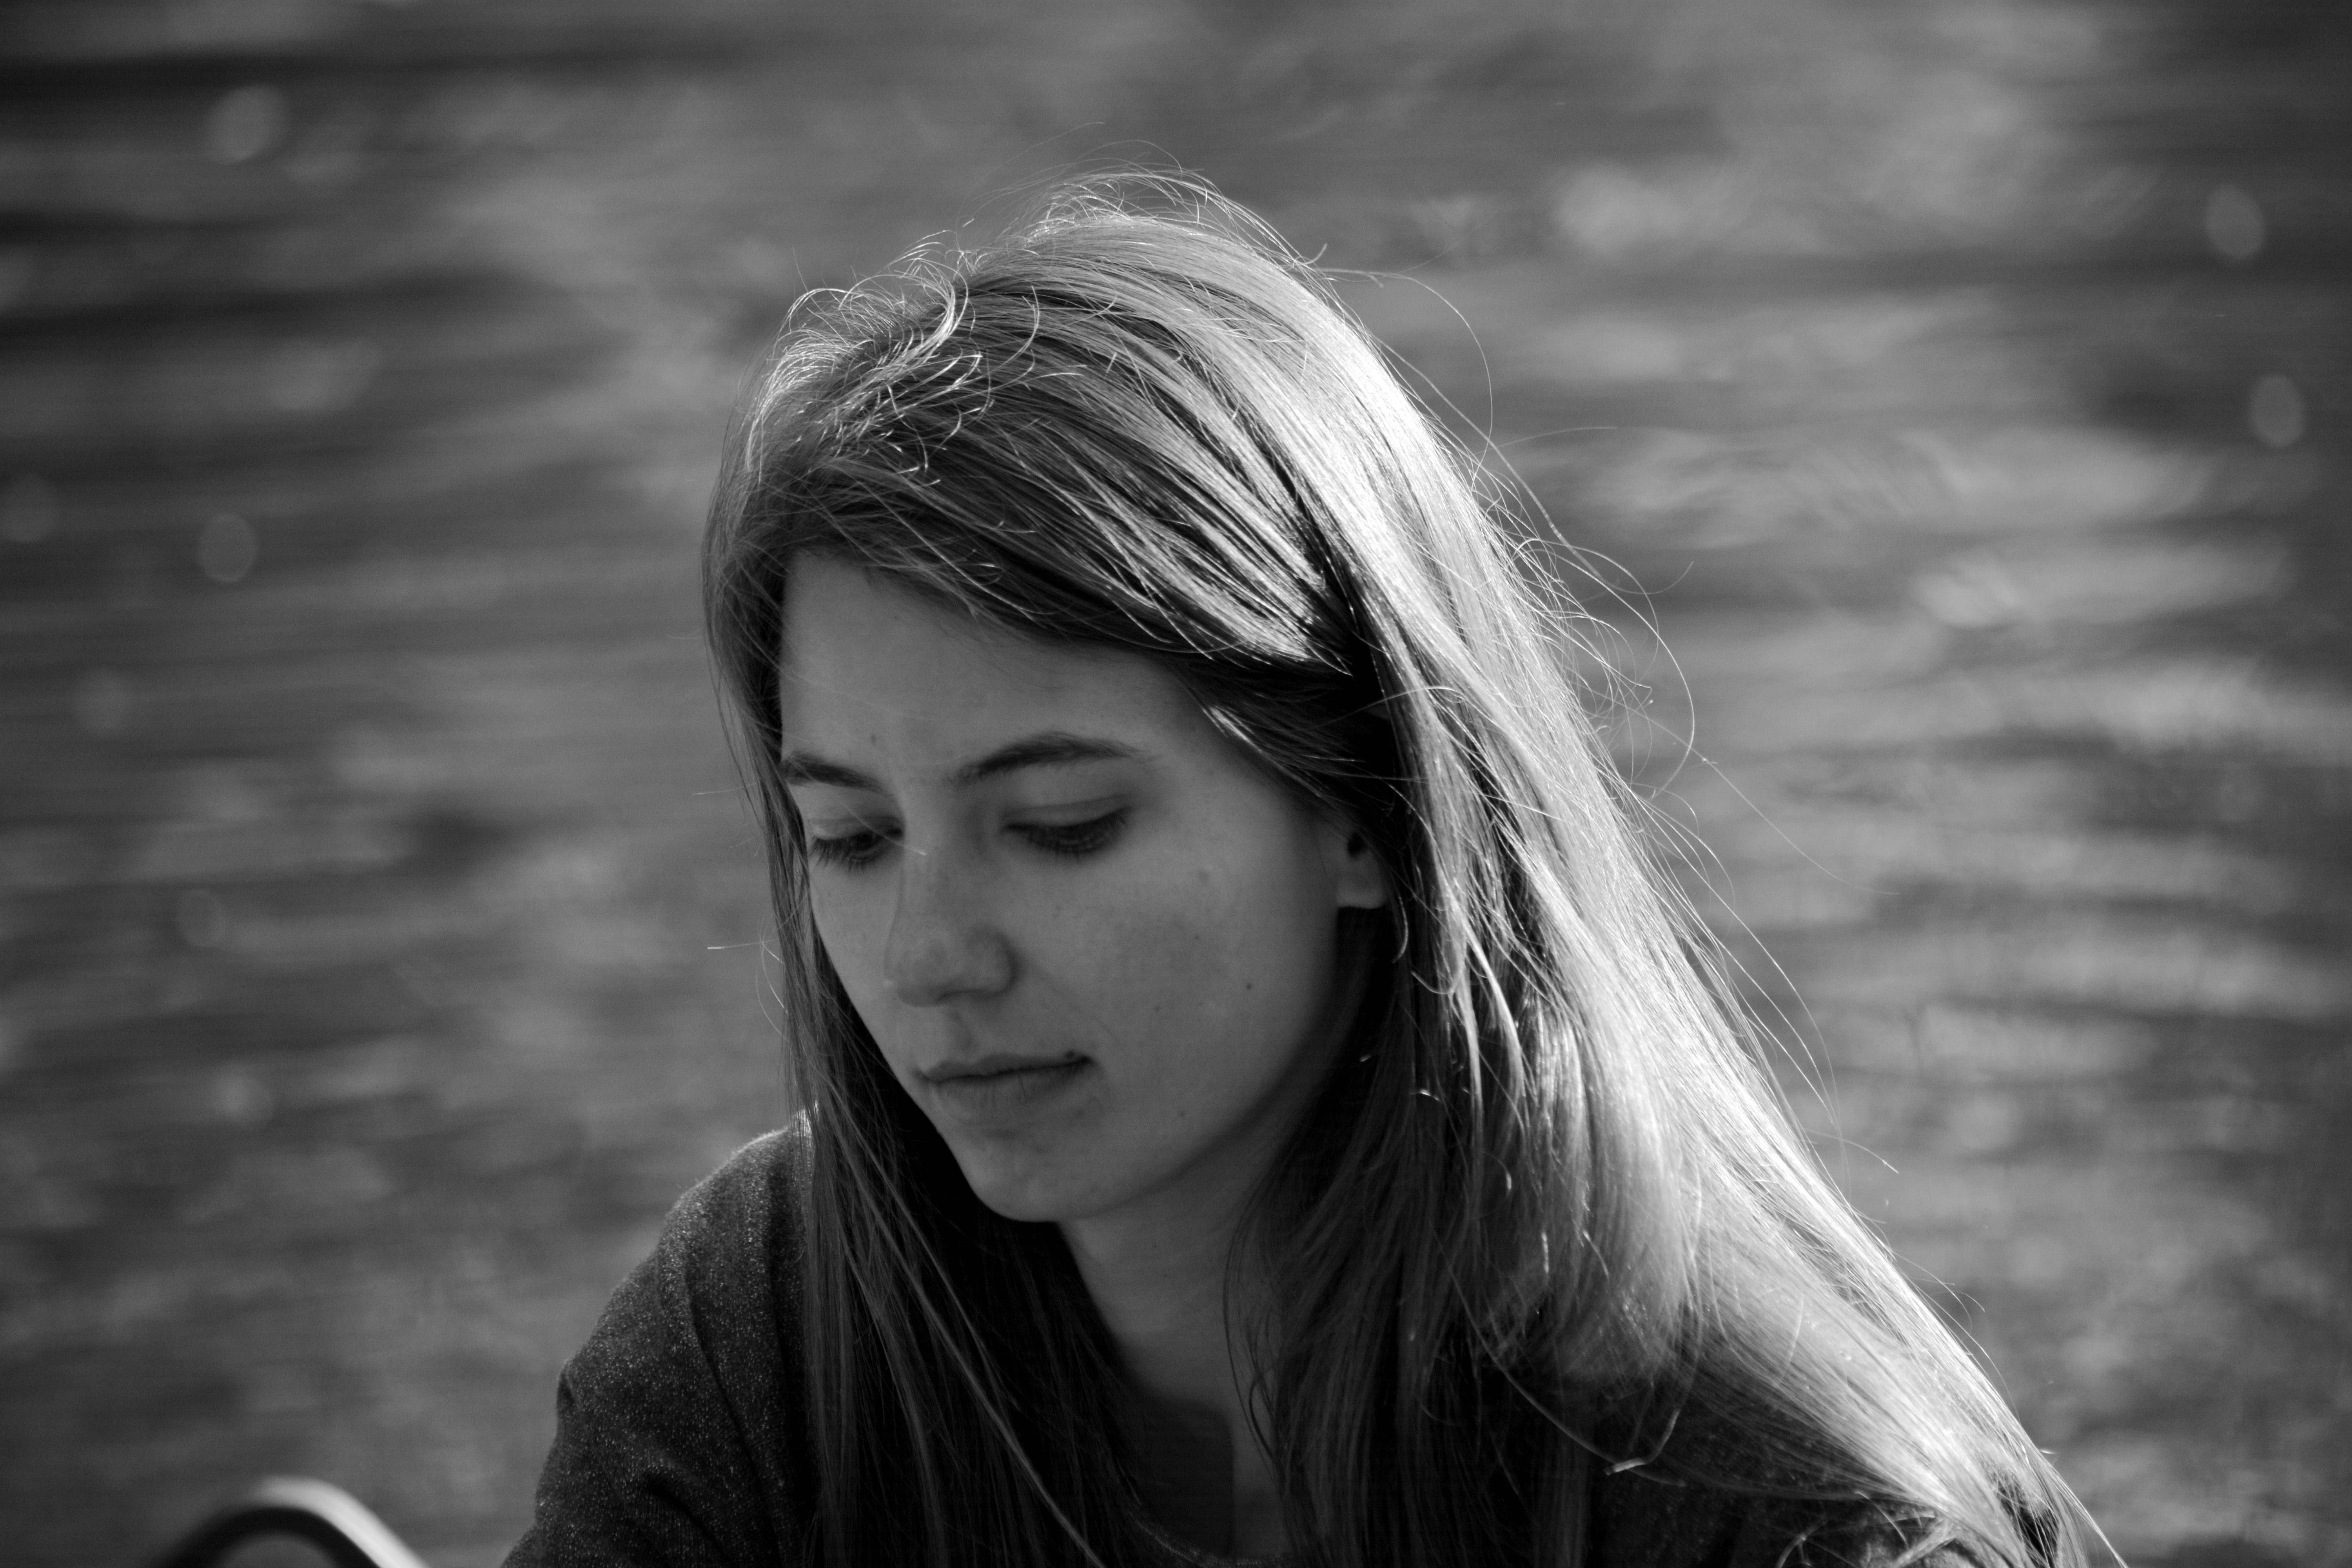
black and white, girl, woman, white, photography, portrait, model, young, spring, romantic, darkness, black, monochrome, facial expression, smile, face, eye, beauty, channel, pretty, femininity, emotion, alster, brown hair, monochrome photography, portrait photography